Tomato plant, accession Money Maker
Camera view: horizontal (90 deg, fisheye); turntable rotation: 180 degrees
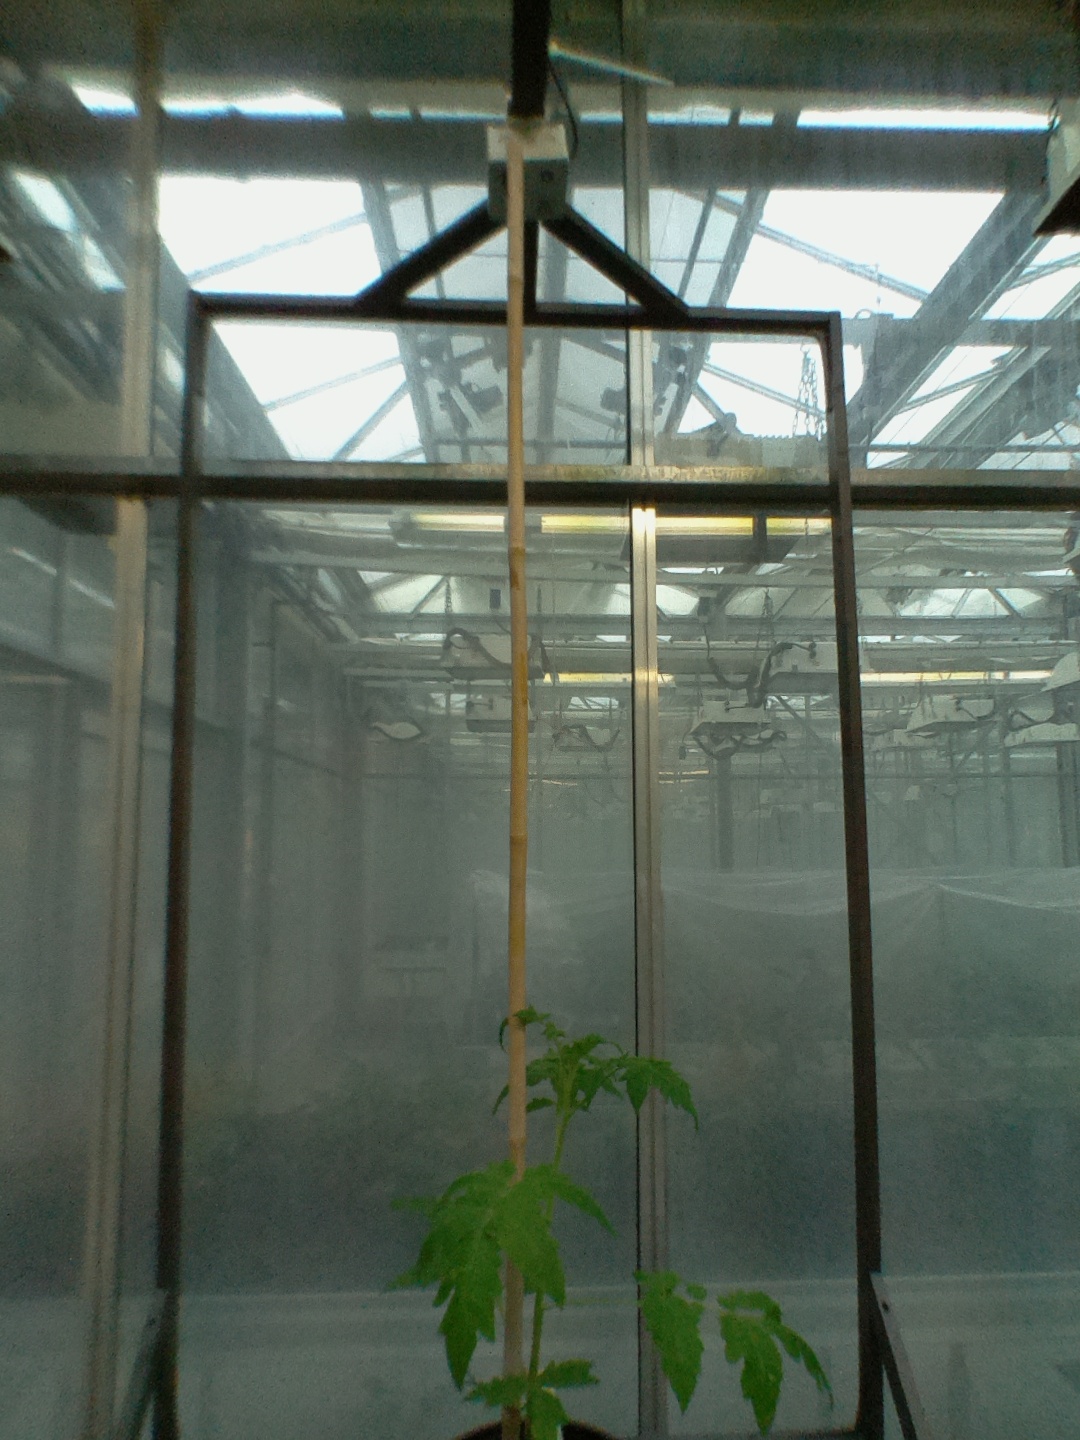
BBCH growth stage 13: 6 of true leaves visible